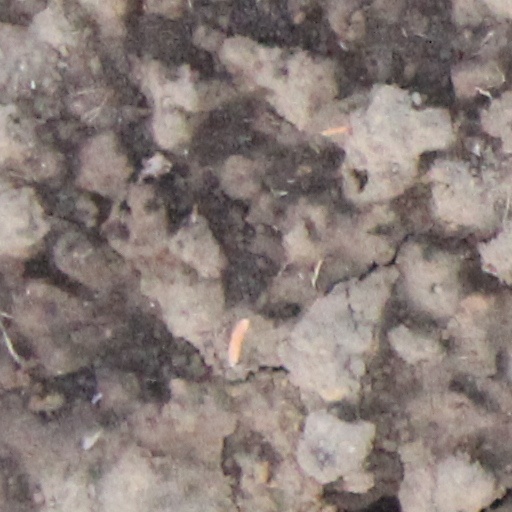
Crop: wheat